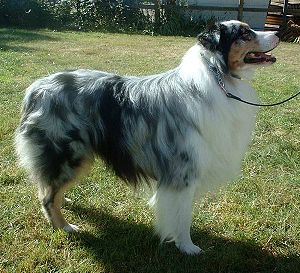
Australian Shepherd
Australian Shepherd er en alsidig hyrdehund og gårdhund. Den er på trods af sit navn udviklet i USA. Det er en mellemstor, intelligent og aktiv hund. Den egner sig fortrinligt til både agility, lydighed og selvfølgelig hyrdning. De er ofte dygtige til flyball, frisbee og som redningshunde. Aussien er lærenem og udholdende, men kræver en del aktivitet og motion da den ellers selv finder på måder at underholde sig selv.